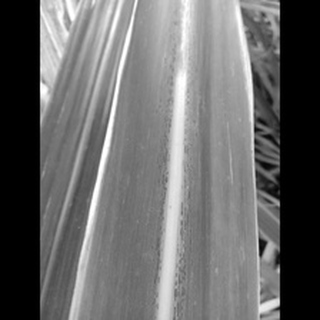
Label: sugarcane_rust